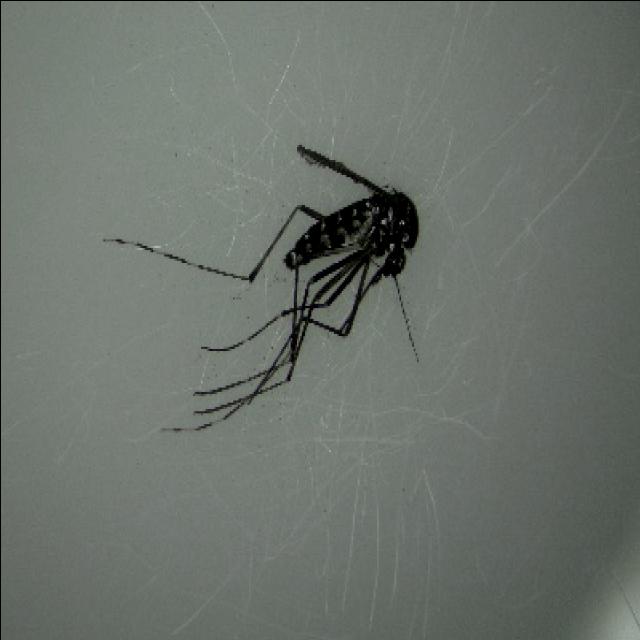
Species: aedes_albopictus